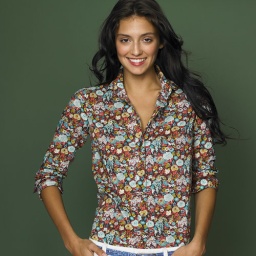
Button-down boy shirt in Liberty Fabric. ROASTED PEPPER